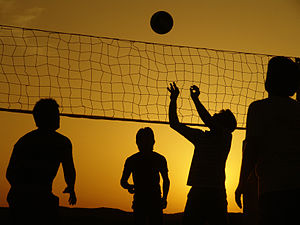
Holdsport
I holdsport er de enkelte deltagere knyttet til hold, der konkurrerer mod hinanden.
Holdsport er en fællesbetegnelse for sportsgrene, hvor der konkurreres i hold frem for individuel konkurrence. I holdsportsgrene kan der udtages et landshold til internationale mesterskaber.